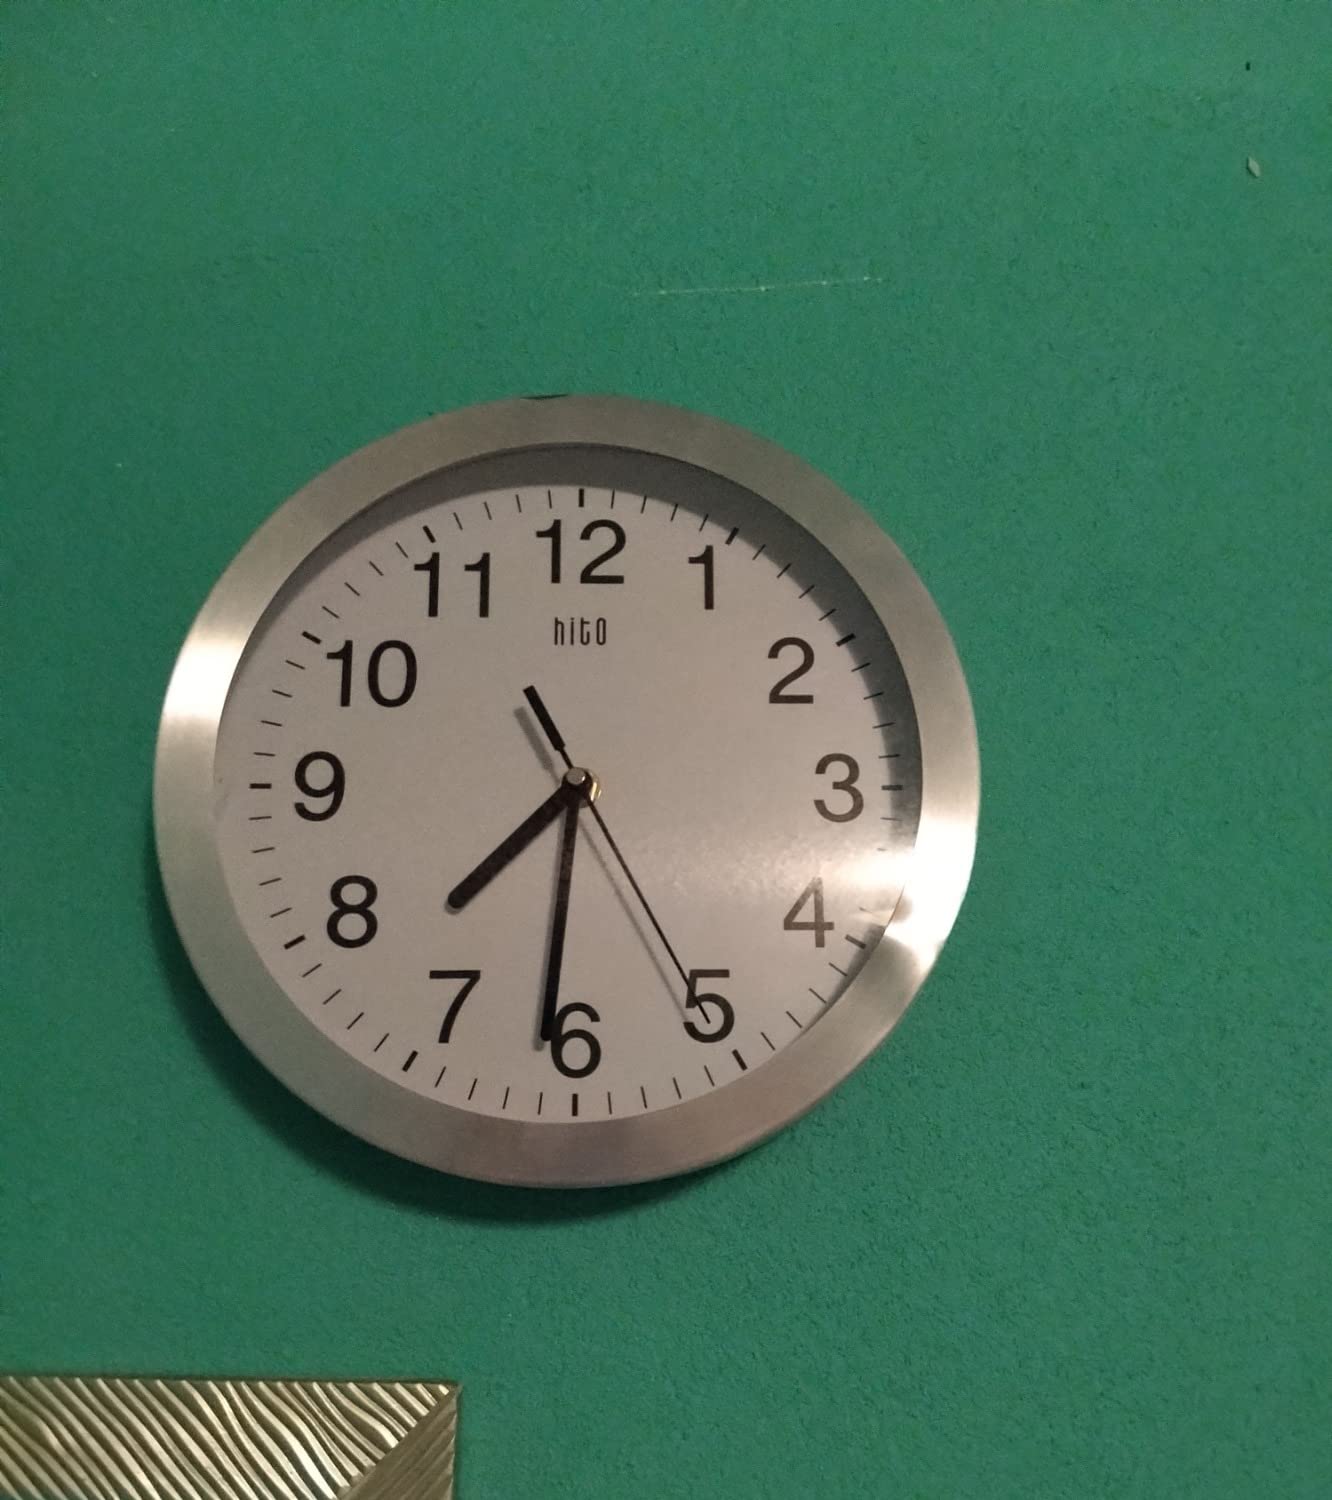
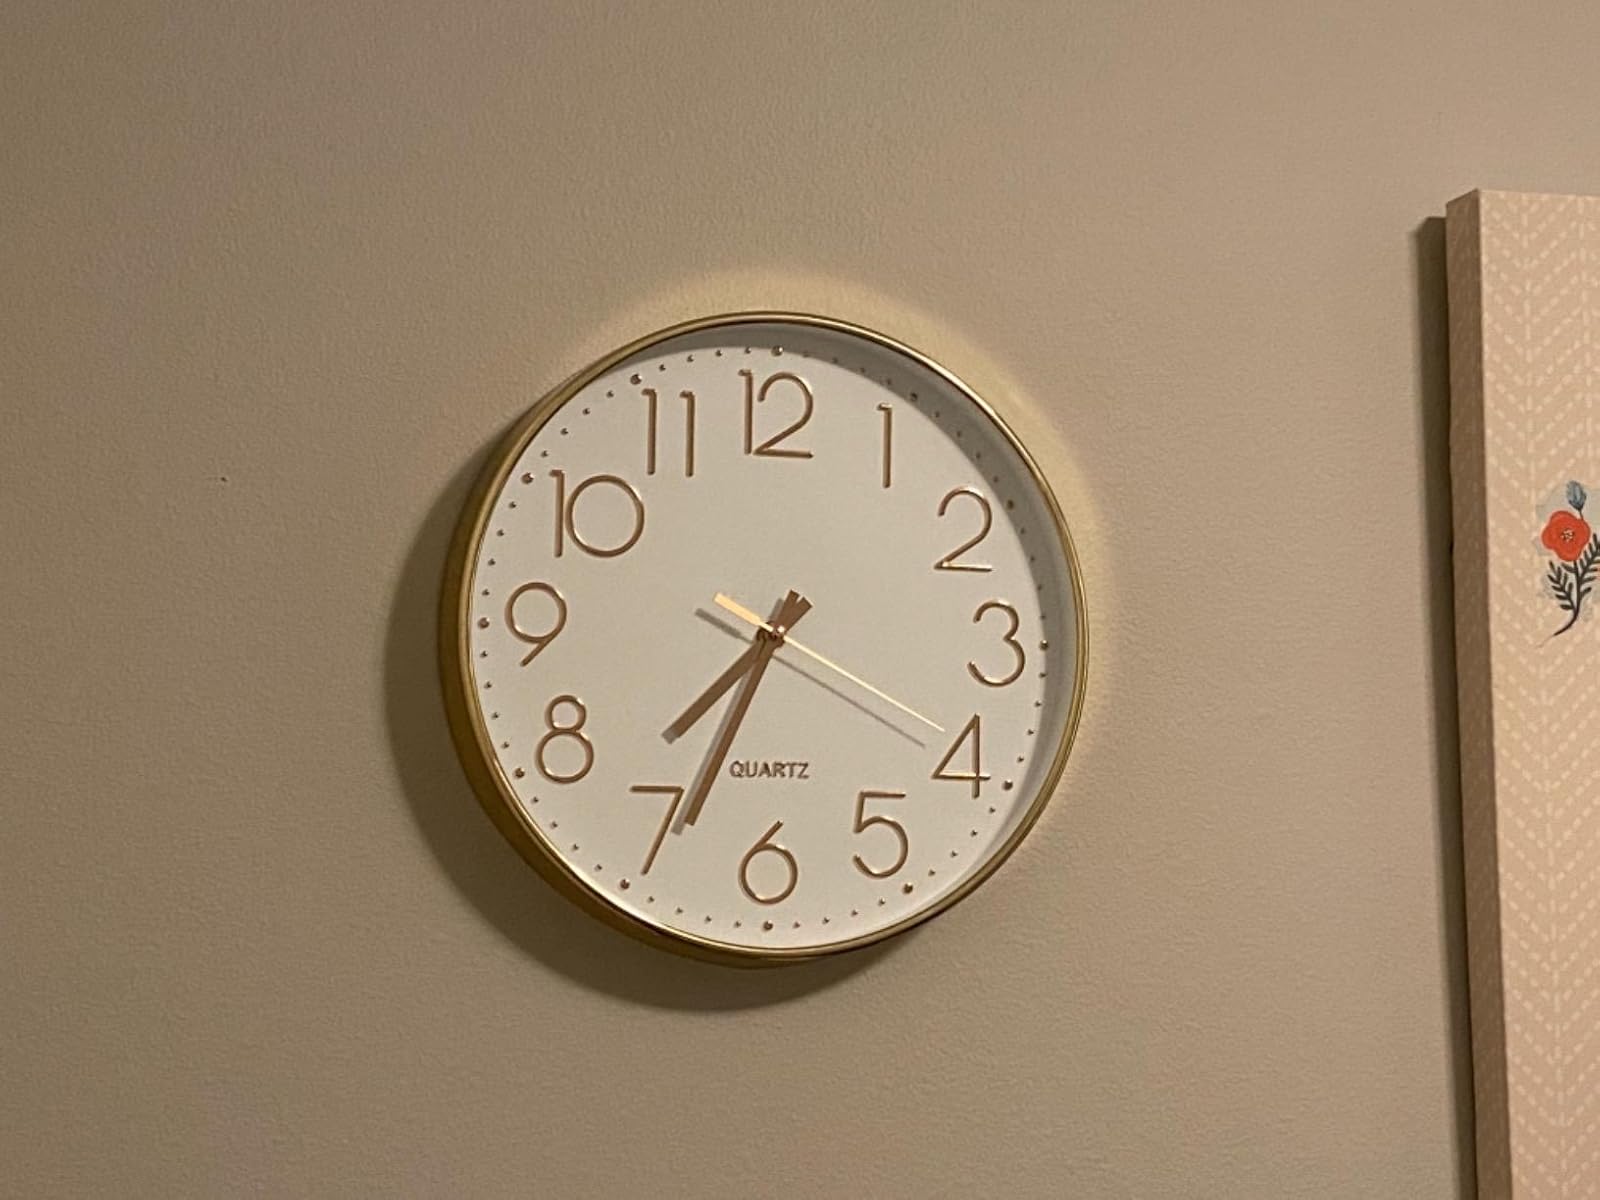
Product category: clock
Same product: no